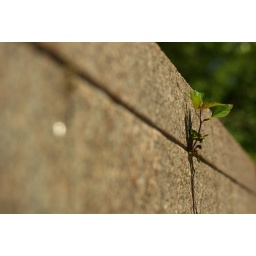
A plant grows on a stone wall in Pershing Park despite an unrelenting hot sun.